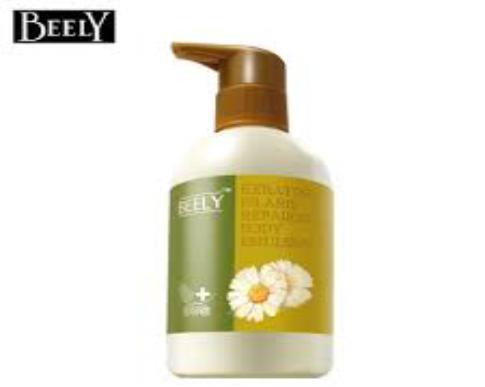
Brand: BEELY
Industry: Necessities